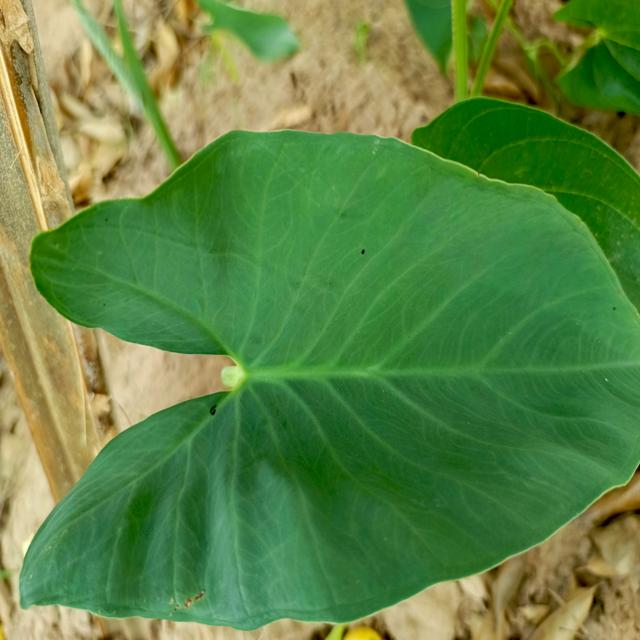
Label: Healthy